Count Dracula (1977 film)

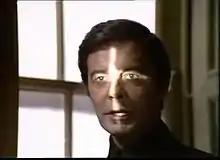
Louis Jourdan as Count Dracula

Count Dracula is a British television adaptation of the 1897 novel "Dracula" by Bram Stoker. Produced by the BBC, it first aired on BBC 2 on 22 December 1977. It is among the more faithful of the many adaptations of the original book. Directed by Philip Saville from a screenplay by Gerald Savory, it stars Louis Jourdan as Count Dracula and Frank Finlay as Professor Van Helsing.